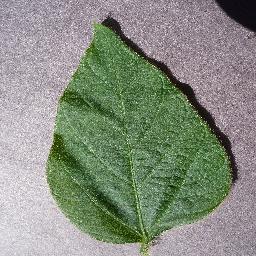
Label: Soybean___healthy